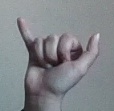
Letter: ya